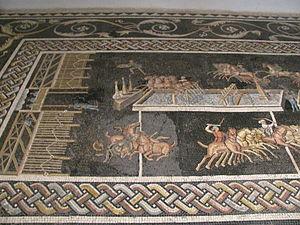
Mosaique des jeux du cirque, partie gauche (départ) - Musée gallo romain de fourvière (Lyon)
Les courses de chars constituaient l'événement à nature sportive et religieuse majeure de l’Antiquité grecque, de l’Empire romain et de l'Empire byzantin, pratiqué dans le cadre de nombreux jeux panhelléniques. Les graves blessures et quelquefois la mort que ces courses pouvaient entraîner pour les participants donnaient à l'épreuve une dimension spectaculaire qui contribua à son succès auprès du public. Chaque char était tiré par un, deux, trois, quatre ou six chevaux. Les chars de compétition étaient conduits par des auriges.
Antoine François Marie Artaud est un archéologue français, né à Avignon le 17 avril 1767 et mort à Orange le 27 mars 1838. Il a principalement œuvré sur les sites archéologiques de la ville antique de Lyon, Lugdunum.
Lugdunum, anciennement musée gallo-romain de Fourvière et musée de la Civilisation romaine, est un musée archéologique situé à Lyon, en France. Il comprend l'ancien espace muséal couvert, et désormais depuis novembre 2017 les théâtres romains, sur la colline de Fourvière, située autrefois au cœur de la cité romaine de Lugdunum. Il est géré par la Métropole de Lyon. Le musée accueille régulièrement des expositions temporaires.